In Nunhead Cemetery

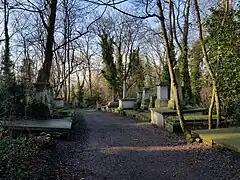
Scene in Nunhead Cemetery

The poem opens with a man standing over his fiancée's grave in the rain after her funeral. Everyone else has gone, but this man will not leave. Flowers were tossed into the grave by loved ones, and the man picks one of these up and muses that there is something terrible about a flower, and about a child, who smiled during the funeral. He then begins to recall memories of his fiancée, starting a week prior to the funeral, suggesting that the death occurred suddenly.